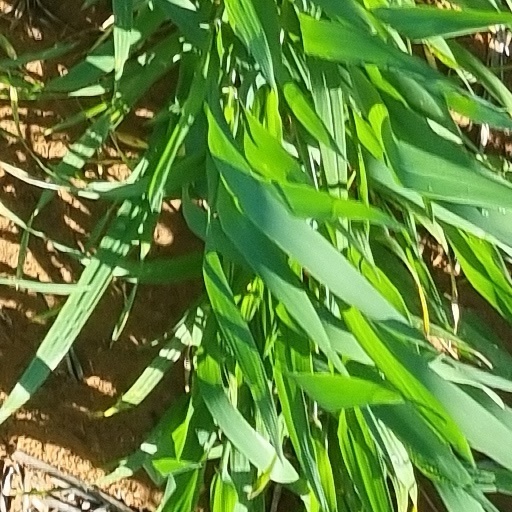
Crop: wheat